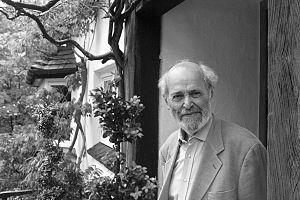
Géza Vermes, né le 22 juin 1924 à Makó et mort le 8 mai 2013 à Oxford, est un historien juif spécialiste de l'histoire des religions, titulaire d'un doctorat en théologie et en lettres, ancien professeur à l'université d'Oxford. Auteur de nombreux essais sur le judaïsme et le christianisme, il fait autorité dans le domaine des Esséniens, des textes araméens et de Jésus de Nazareth. Considéré comme l'un des plus éminents connaisseurs de la vie et de la doctrine de Jésus, il replace le récit évangélique dans son contexte juif.